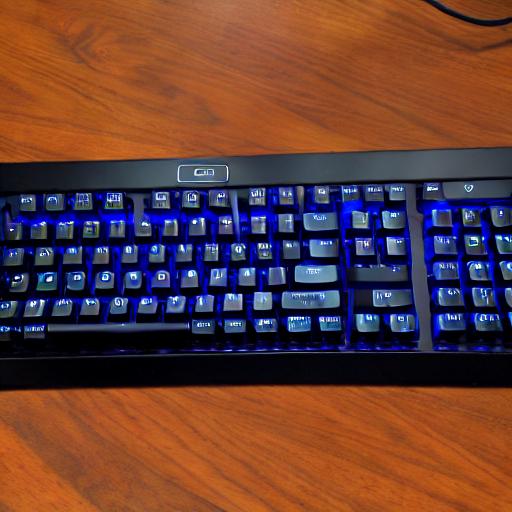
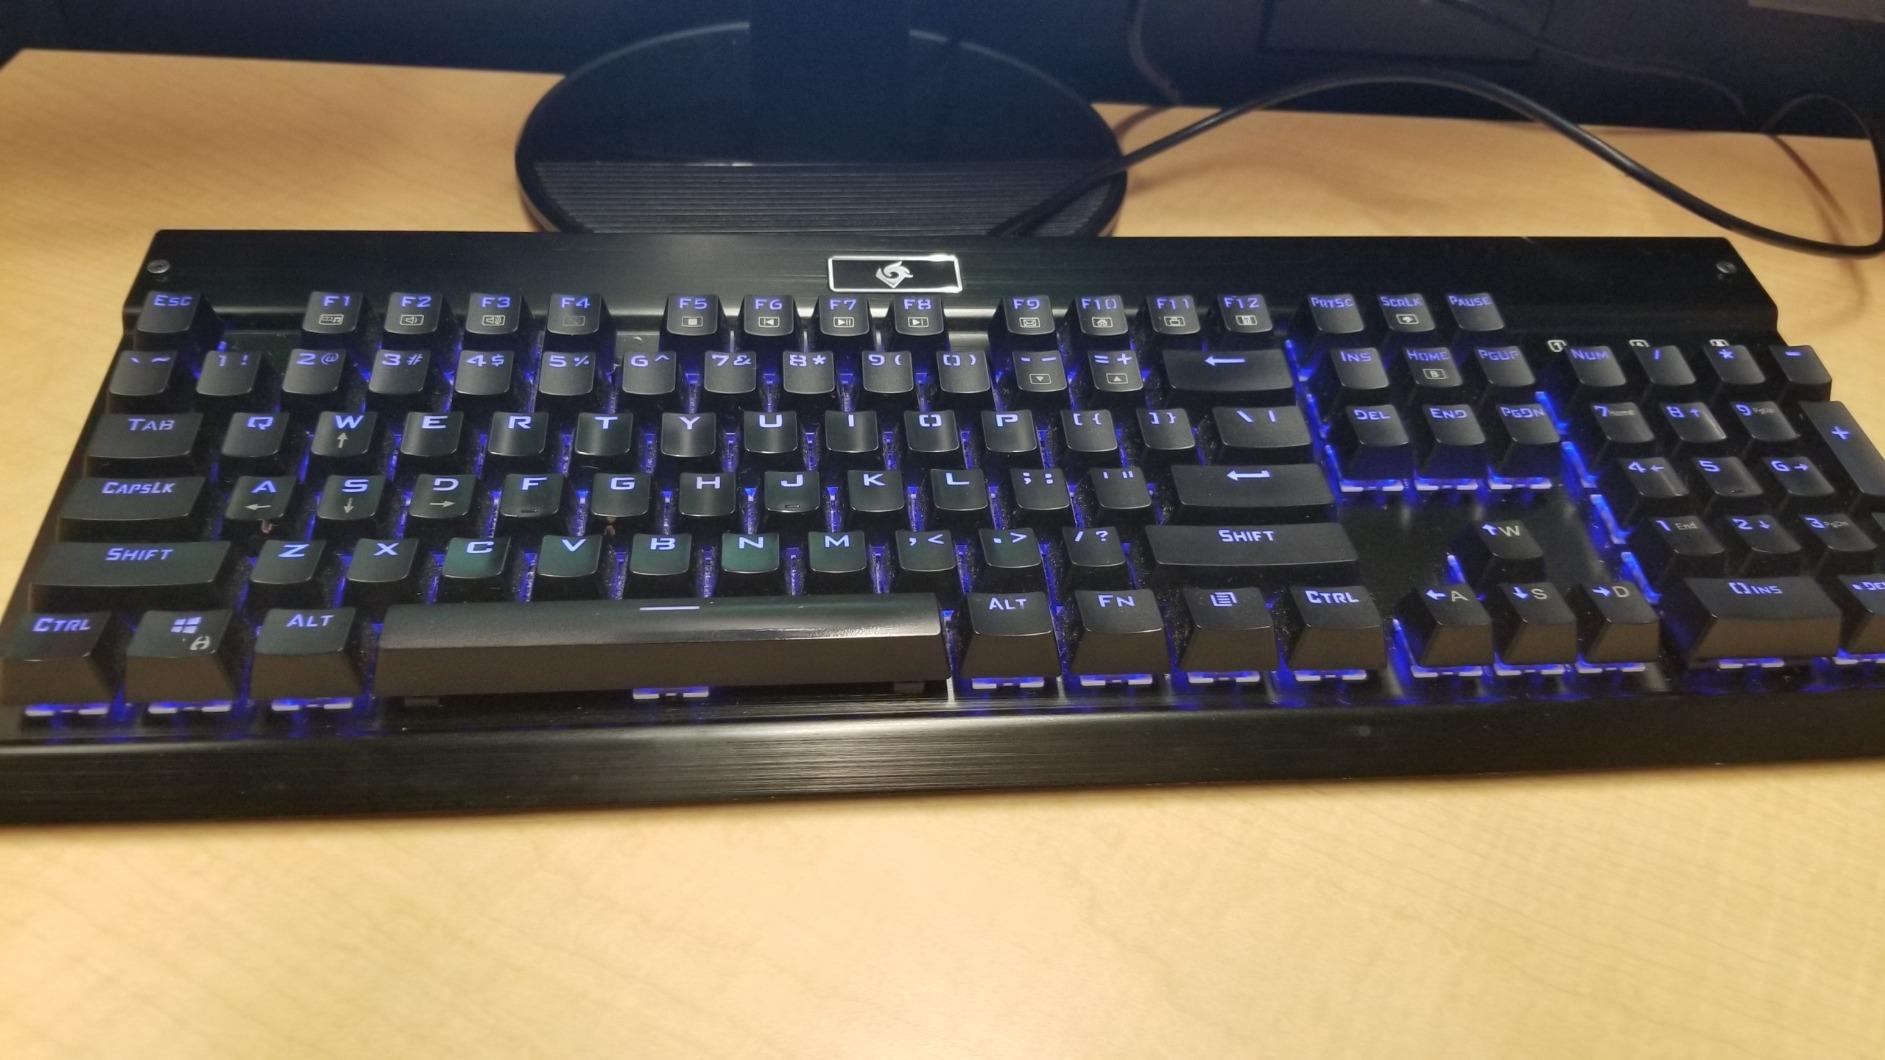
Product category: keyboard
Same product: no